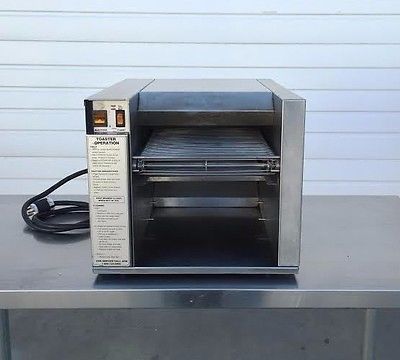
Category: toaster